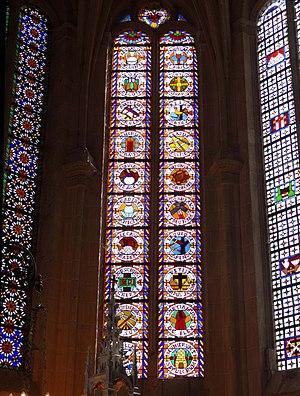
Vitraux de l'abbé Deligny - voir titre.
L'église Saint-Denis est une église catholique paroissiale située à Remy, dans l'Oise, en France. C'est un vaste édifice de style gothique flamboyant et Renaissance, qui se substitue à un édifice plus ancien du début du XIIIᵉ siècle, dont certains éléments subsistent, notamment les murs d'extrémité de l'ancien transept. Assez marquant pour le paysage est le clocher-porche du XVIᵉ siècle haut de 35 m, dont les principaux éléments stylistiques, réseaux des baies de l'étage de beffroi, balustrade et flèche, sont des aménagements des années 1861 / 1873. Il y a, surtout à l'extérieur, une nette séparation entre nef des fidèles et chœur liturgique. Les murs gouttereaux des bas-côtés, un peu rustiques et de faible hauteur, sont en fort contraste avec l'élégance et la hauteur des parties orientales, et le raffinement de son décor Renaissance. À l'intérieur, le style flamboyant prévaut, et les différences entre nef et chœur sont moindres. Ils sont surtout de la même hauteur et de la même largeur. Cependant, les voûtes de la nef et de son bas-côté sud datent seulement du XIXᵉ siècle, et sont dénuées d'intérêt artistique.